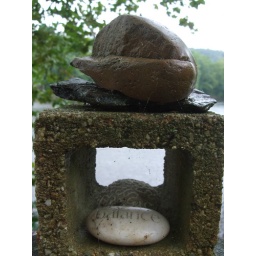
Fooling around on a rainy afternoon at the river house